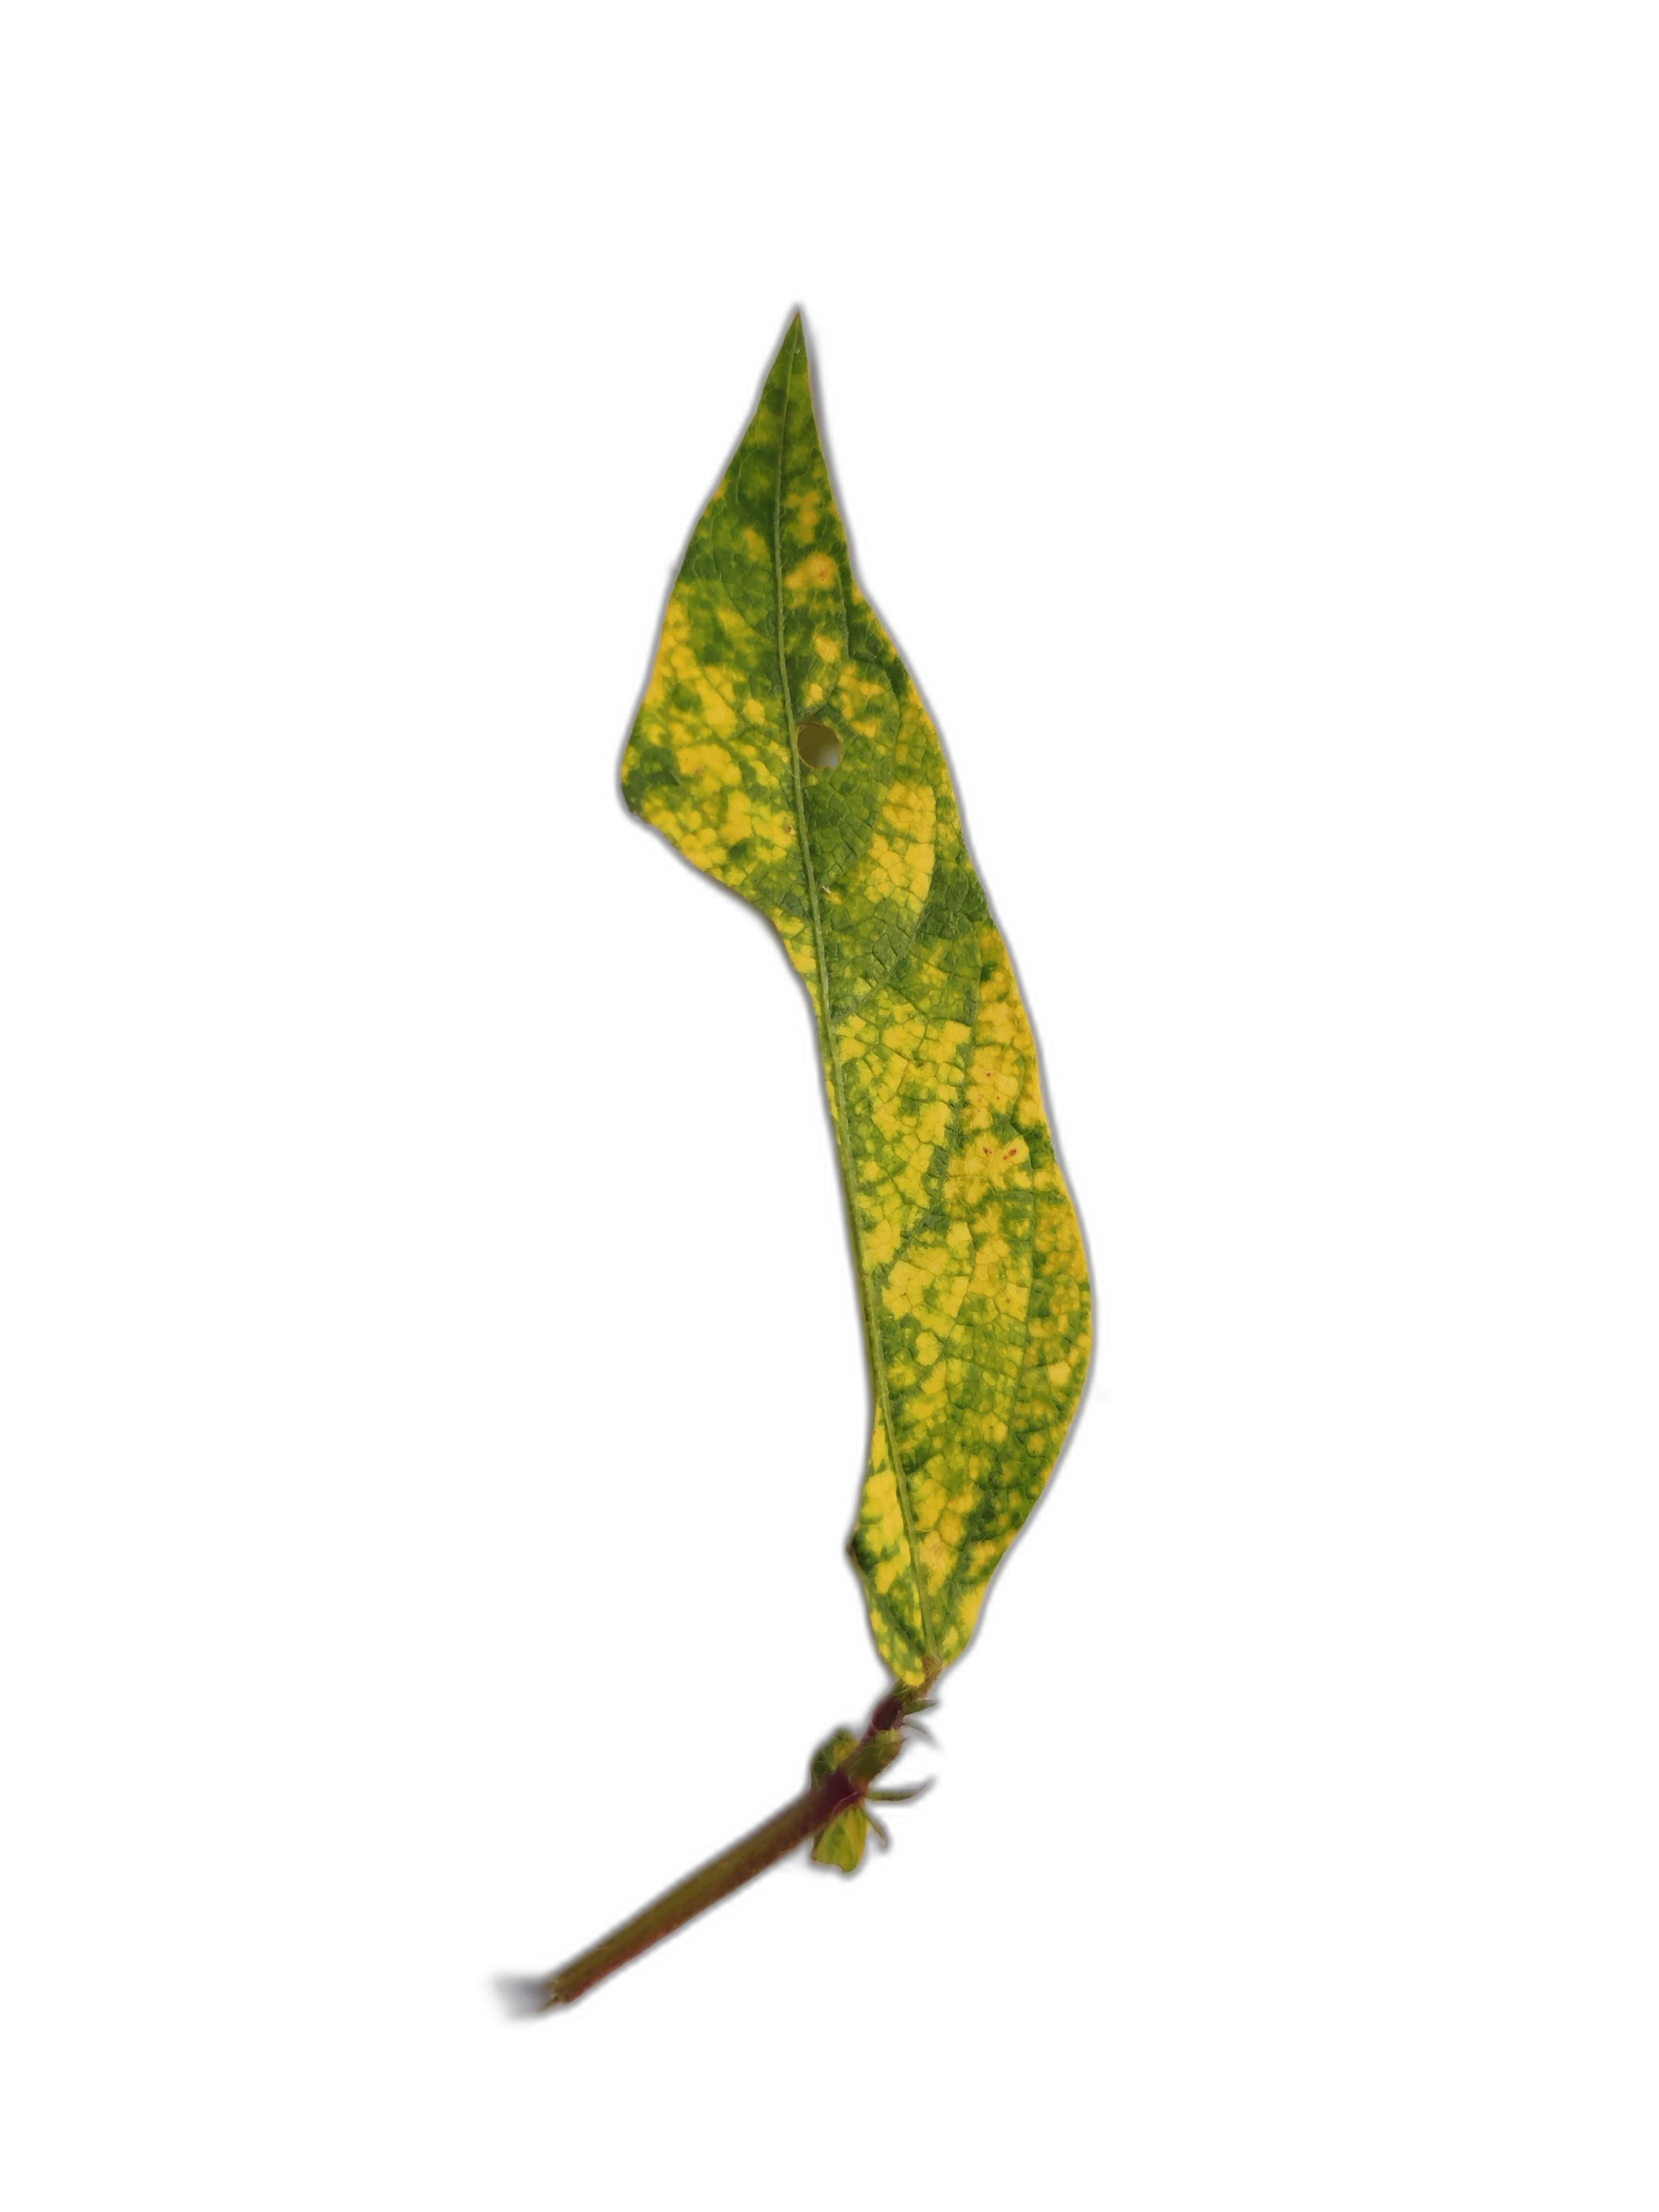
Label: Yellow Mosaic